Doraemon: Nobita's Treasure Island

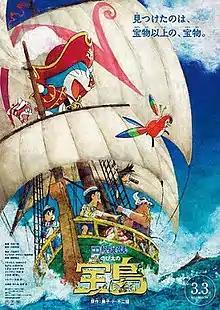
Theatrical release poster

, also known as Doraemon the Movie 2018, is a Japanese anime science fiction action-adventure film. It is the 38th "Doraemon" film. The story is based on Robert Louis Stevenson's 1883 novel "Treasure Island", with a screenplay written by Genki Kawamura - the producer of "Your Name" and "The Boy and the Beast". Kazuaki Imai, an episode director on the "Doraemon" television anime, directs the project as his first "Doraemon" franchise film.